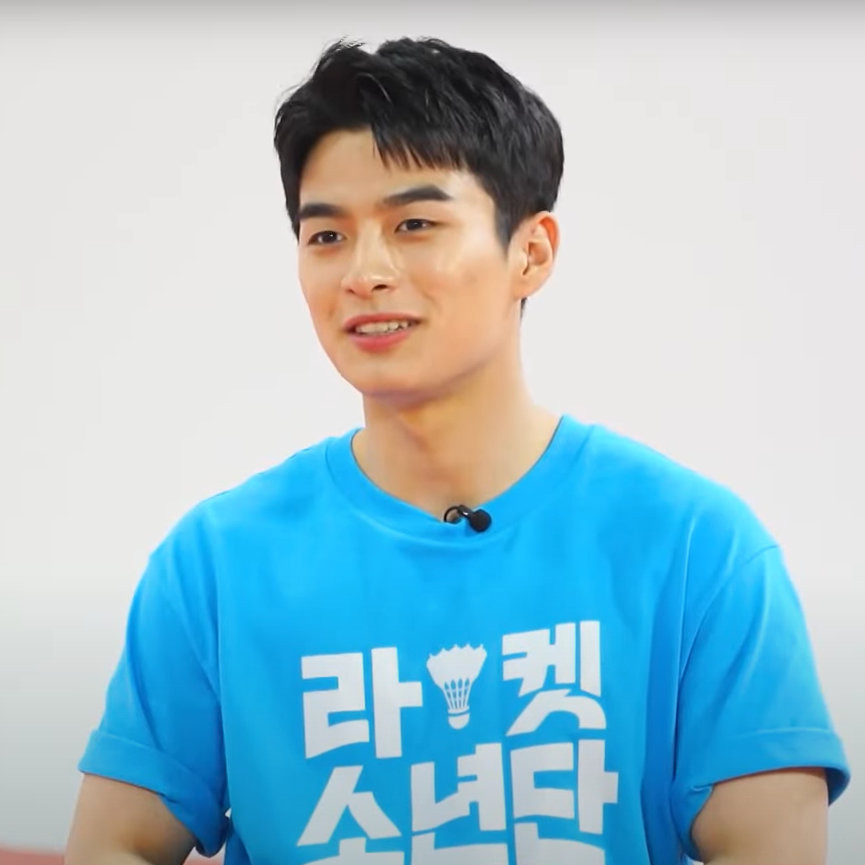
ซน ซัง-ย็อน

| name = ซน ซัง-ย็อน
| image = 손상연 - 라켓소년단.png
| caption = Sซน ซัง-ย็อน ในเดือนพฤษภาคม ค.ศ. 2021
| birth_place = แทจ็อน, ประเทศเกาหลีใต้
| education = โรงเรียนมัธยมปลายโซลแบมยอง
| occupation = นักแสดง
| years_active = 2016–ปัจจุบัน
| agent = Awesome ENT
| module = Infobox Korean name|child=yes|headercolor=transparent
| rr = Son Sang-yon
| mr = Son Sangyŏn
ซน ซัง-ย็อน (; เกิด 2 เมษายน ค.ศ. 2002) เป็นนักแสดงชาวเกาหลีใต้ เขาเปิดตัวในฐานะสมาชิกในรายการวาไรตี้โชว์ของ Tooniverse ปี พ.ศ. 2559 ชื่อ Maknae Show 7 และได้ร่วมแสดงในรายการวาไรตี้ ละครโทรทัศน์ เว็บซีรีส์ ภาพยนตร์ และมิวสิกวิดีโออื่น ๆ ซนเปิดเป็นนักแสดงรุ่นเยาว์โดยแสดงบทบาทเป็นนักแสดงนำรุ่นเยาว์ในเรื่อง "Sspiring Partner" (2017), "หัวใจไม่มีกรอบ" (2017) และ "สะอาดนักต้องรักให้เข็ด" (2018) เขาโดดเด่นจากละครชุดทางโทรทัศน์เรื่อง "แร็กเก็ต บอยส์" ปี ค.ศ. 2021 ในบท พัง ยุนดัม ซึ่งเขาได้รับรางวัลนักแสดงหน้าใหม่ยอดเยี่ยมจาก 2021 SBS Drama Awards ในปี ค.ศ. 2022 เขาได้แสดงซีรีส์ของเนตฟลิกส์เรื่อง "มัธยมซอมบี้" ในบท ชัง อูจิน
== ผลงานการแสดง ==
=== ภาพยนตร์ ===
| class="wikitable sortable"
!ปี ค.ศ.
!เรื่อง
!บทบาท
!class=unsortable"|หมายเหตุ
!class=unsortable"|อ้างอิง
|-
! scope="row"| 2017
| "A Special Lady"
| กง มย็อง (อายุ 10 ปี)
| นักแสดงรับเชิญ
|rowspan=2|
|-
! scope="row" rowspan=2| 2019
| "The Fault Is Not Yours"
| ยง จู
|
|-
| "House of Hummingbird"
| แท ฮุน (พี่ชายของอึน-ฮี)
|
|
|-
|
== อ้างอิง ==
== แหล่งข้อมูลอื่น ==
* Official website
*
หมวดหมู่:นักแสดงชายชาวเกาหลีใต้
หมวดหมู่:บุคคลที่เกิดในปี พ.ศ. 2545